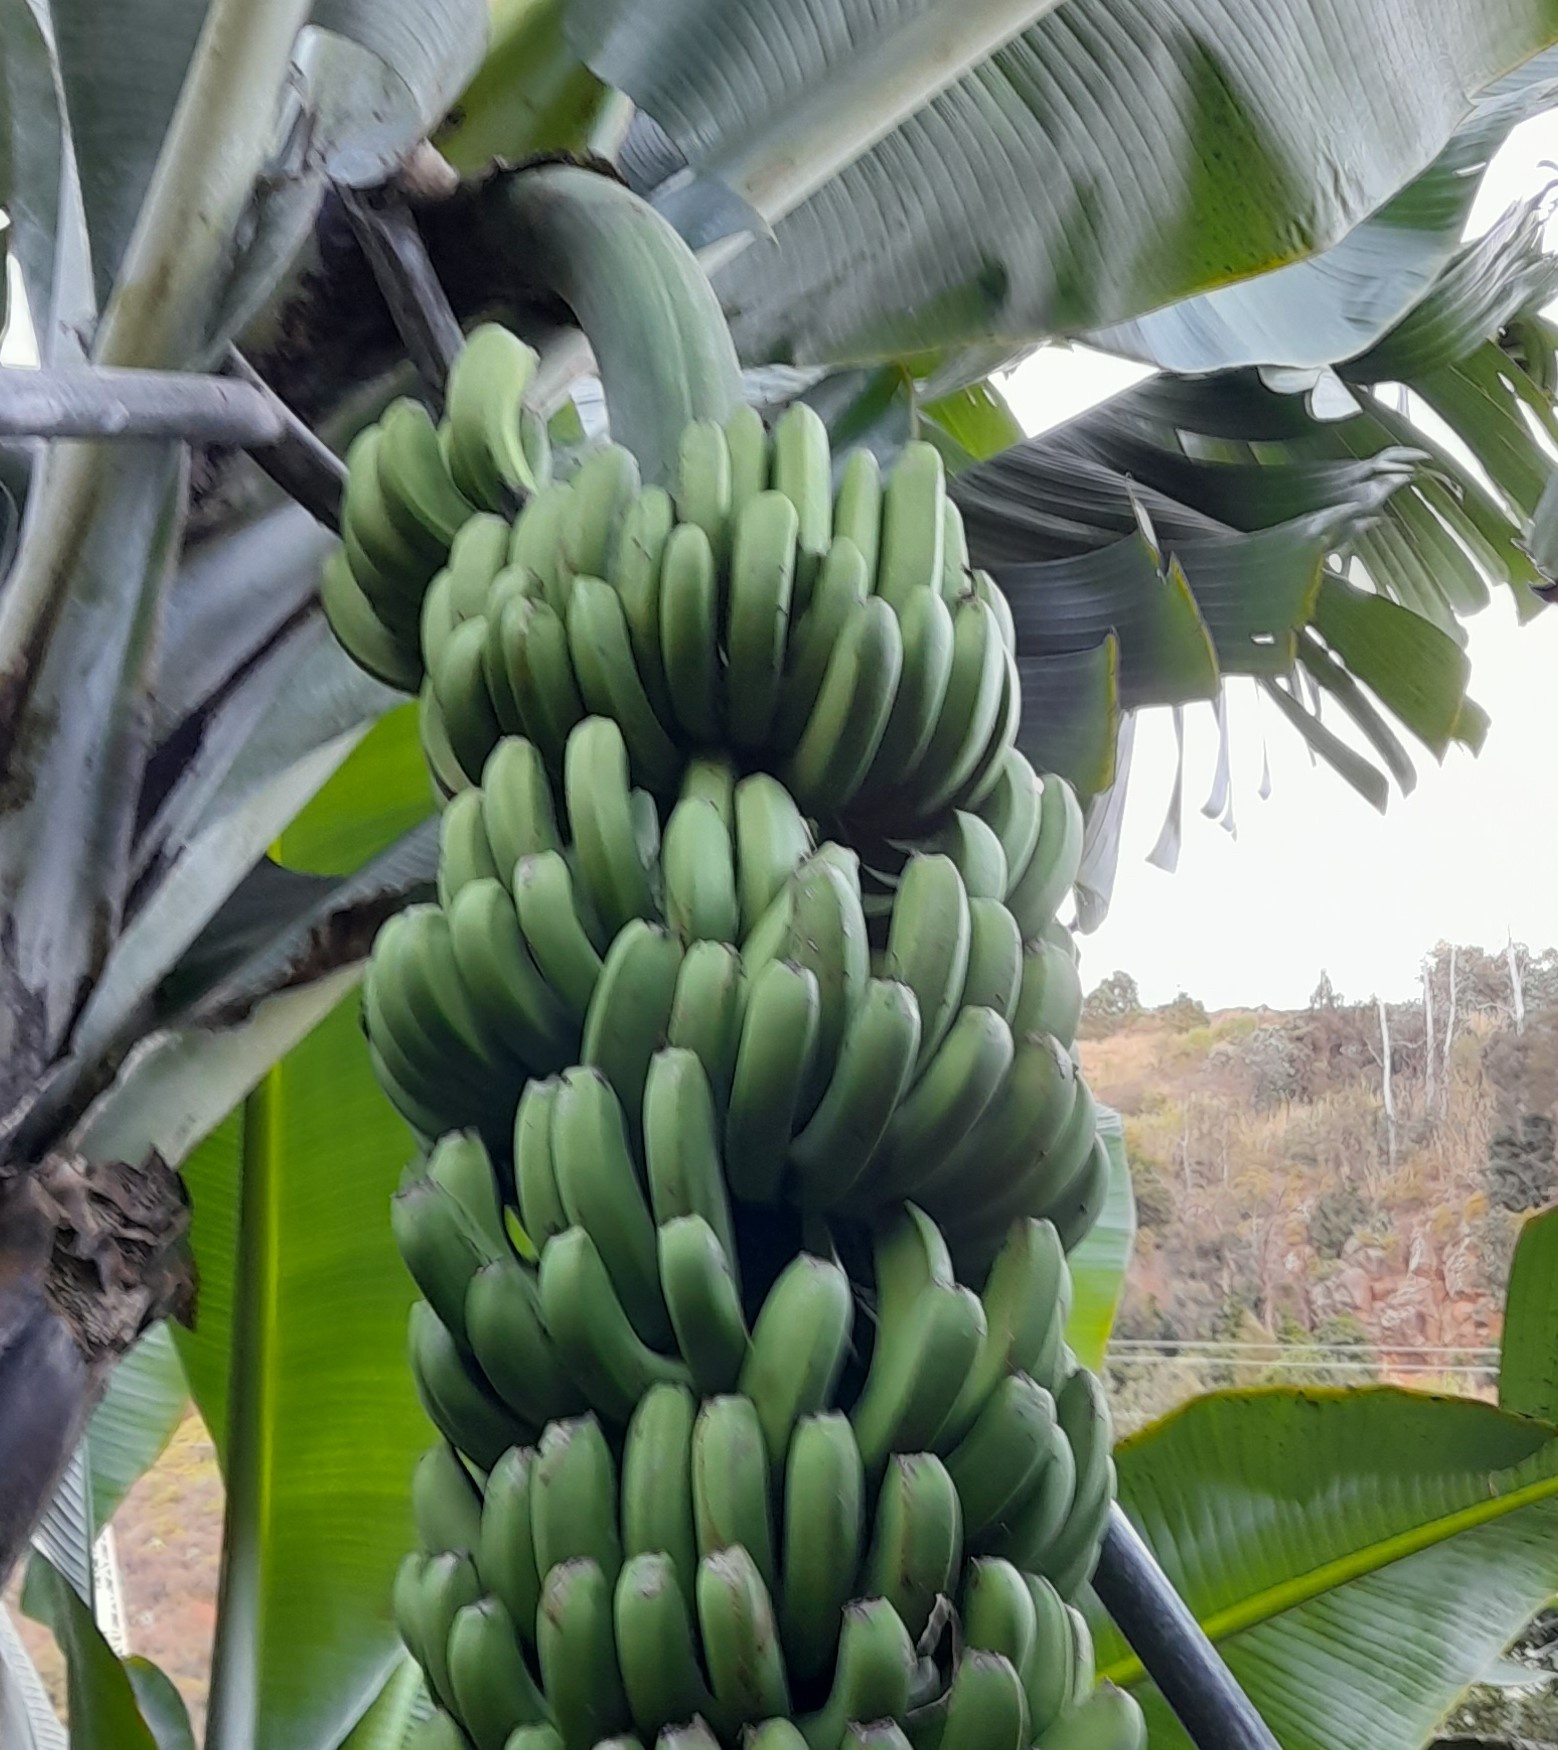
Label: Keep